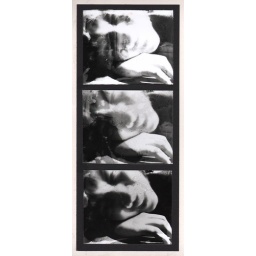
pinhole portrait done in black and white dark room. pattern on left created with water on glass slate.